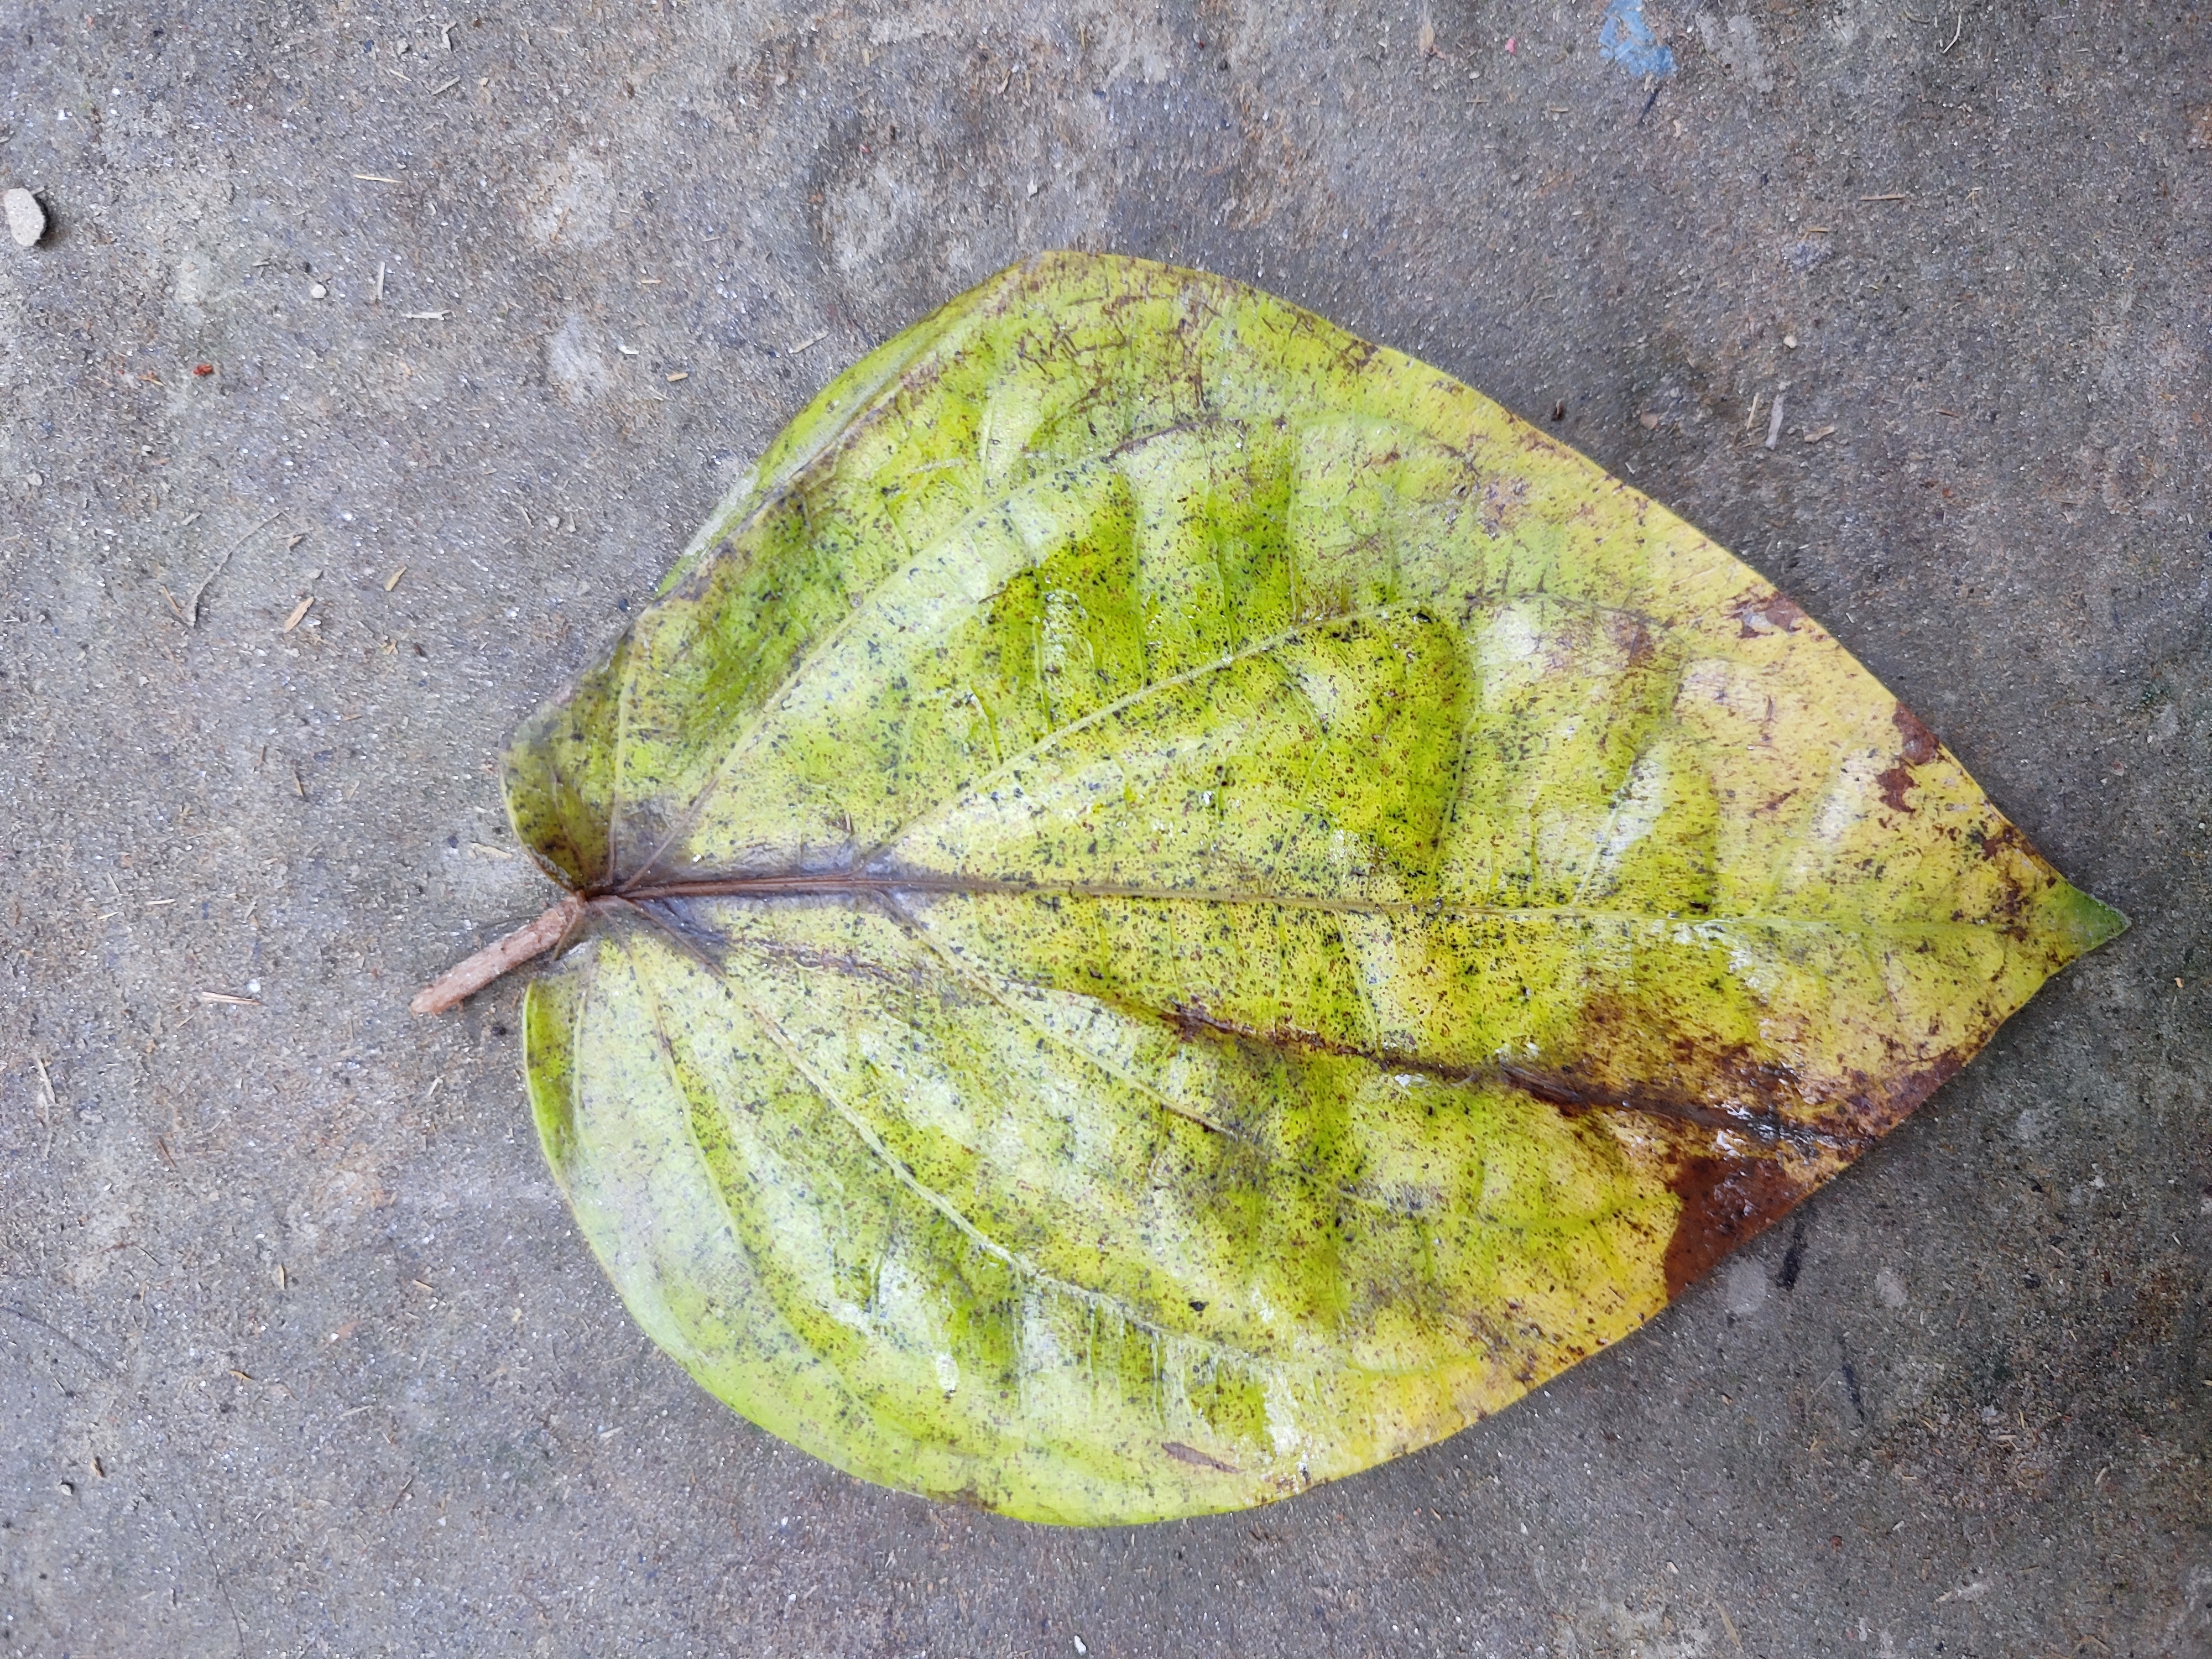
Label: Dried_Leaf